7 1/4 in gauge railway

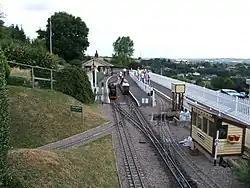
Steam locomotive running round its train on the Beer Heights Light Railway, Devon, England

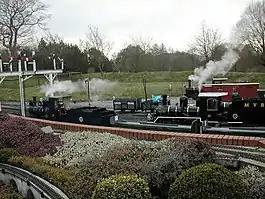
The Moors Valley Railway, Dorset, England

A -inch gauge railway is a miniature railway that uses the gauge of . It is mainly used in clubs, amusement parks and as a backyard railway.